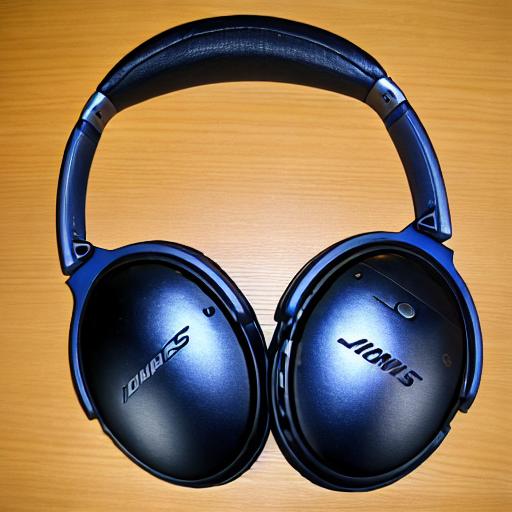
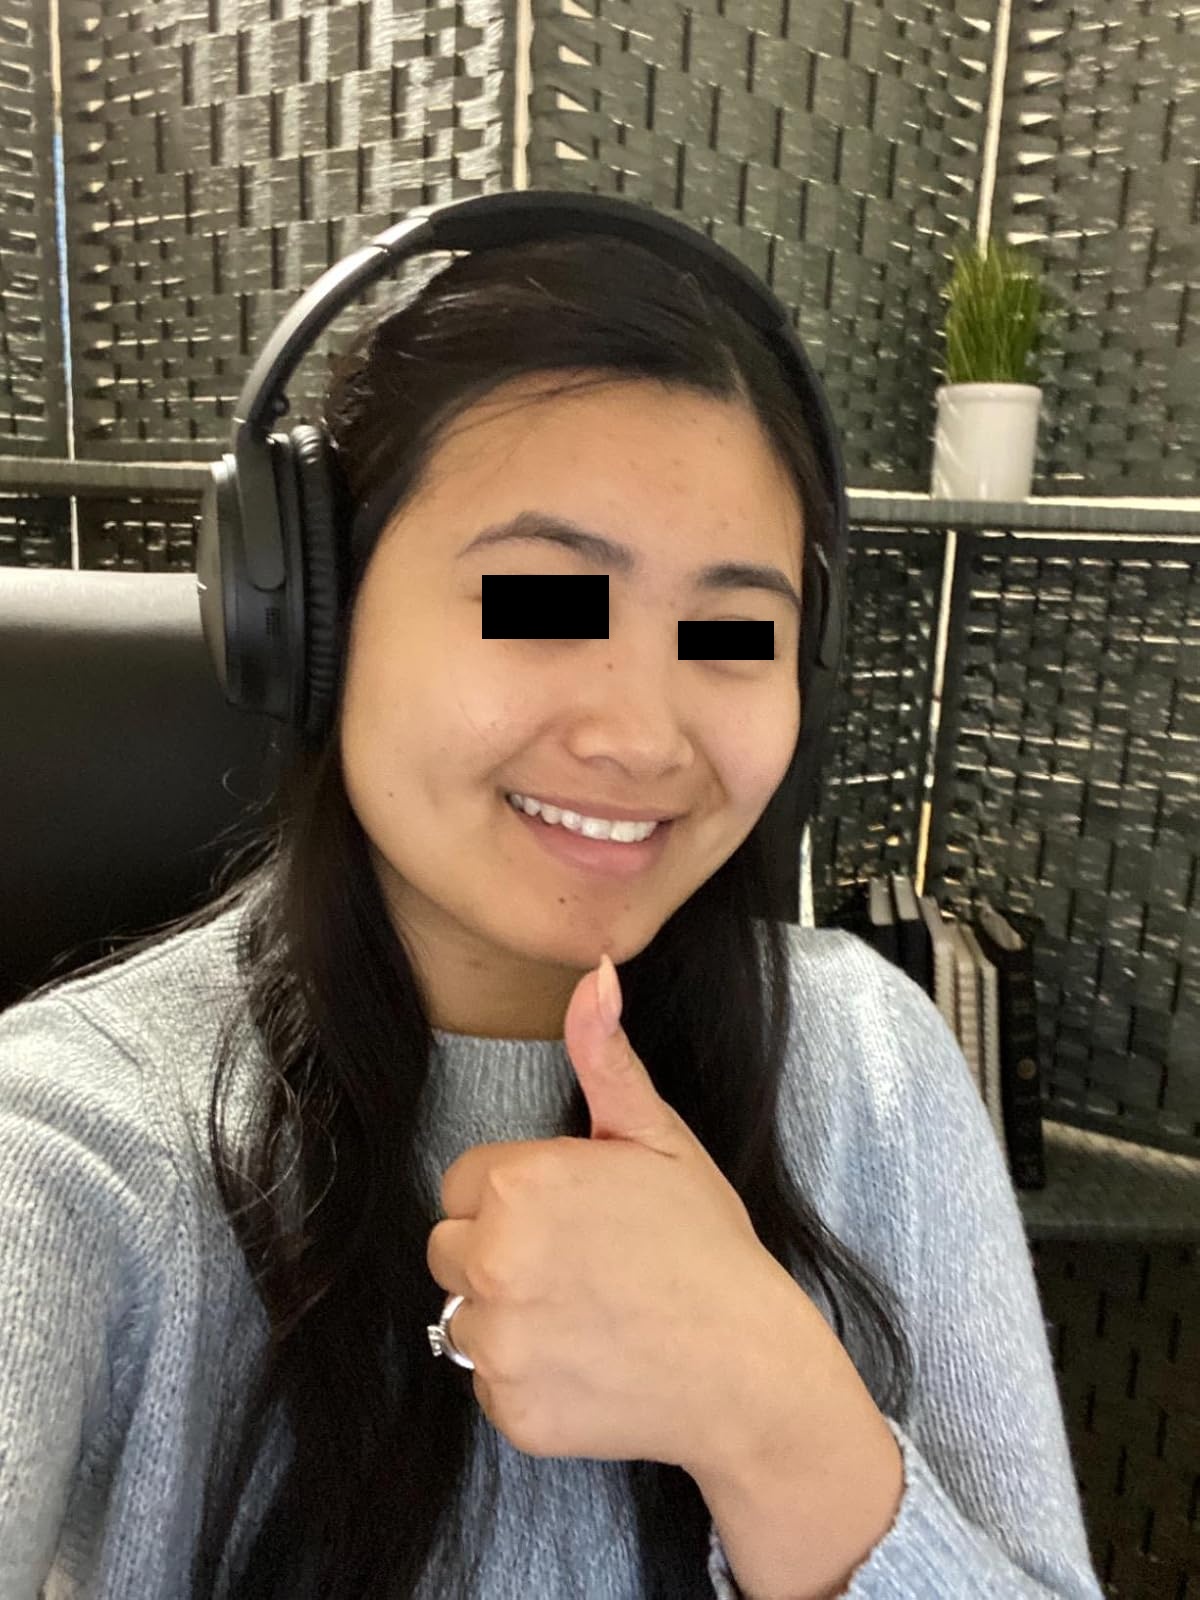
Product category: headphones
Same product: no